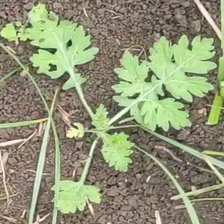
Weed species: Gajar_gavat_(Parthenium hysterophorus)